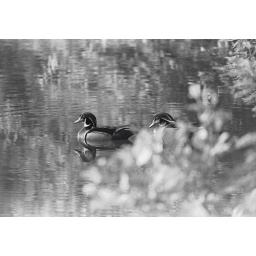
Two wood duck drakes on a fresh water pond in central South Carolina.